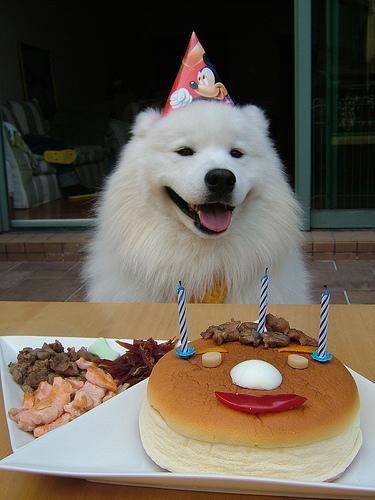
Breed: samoyed